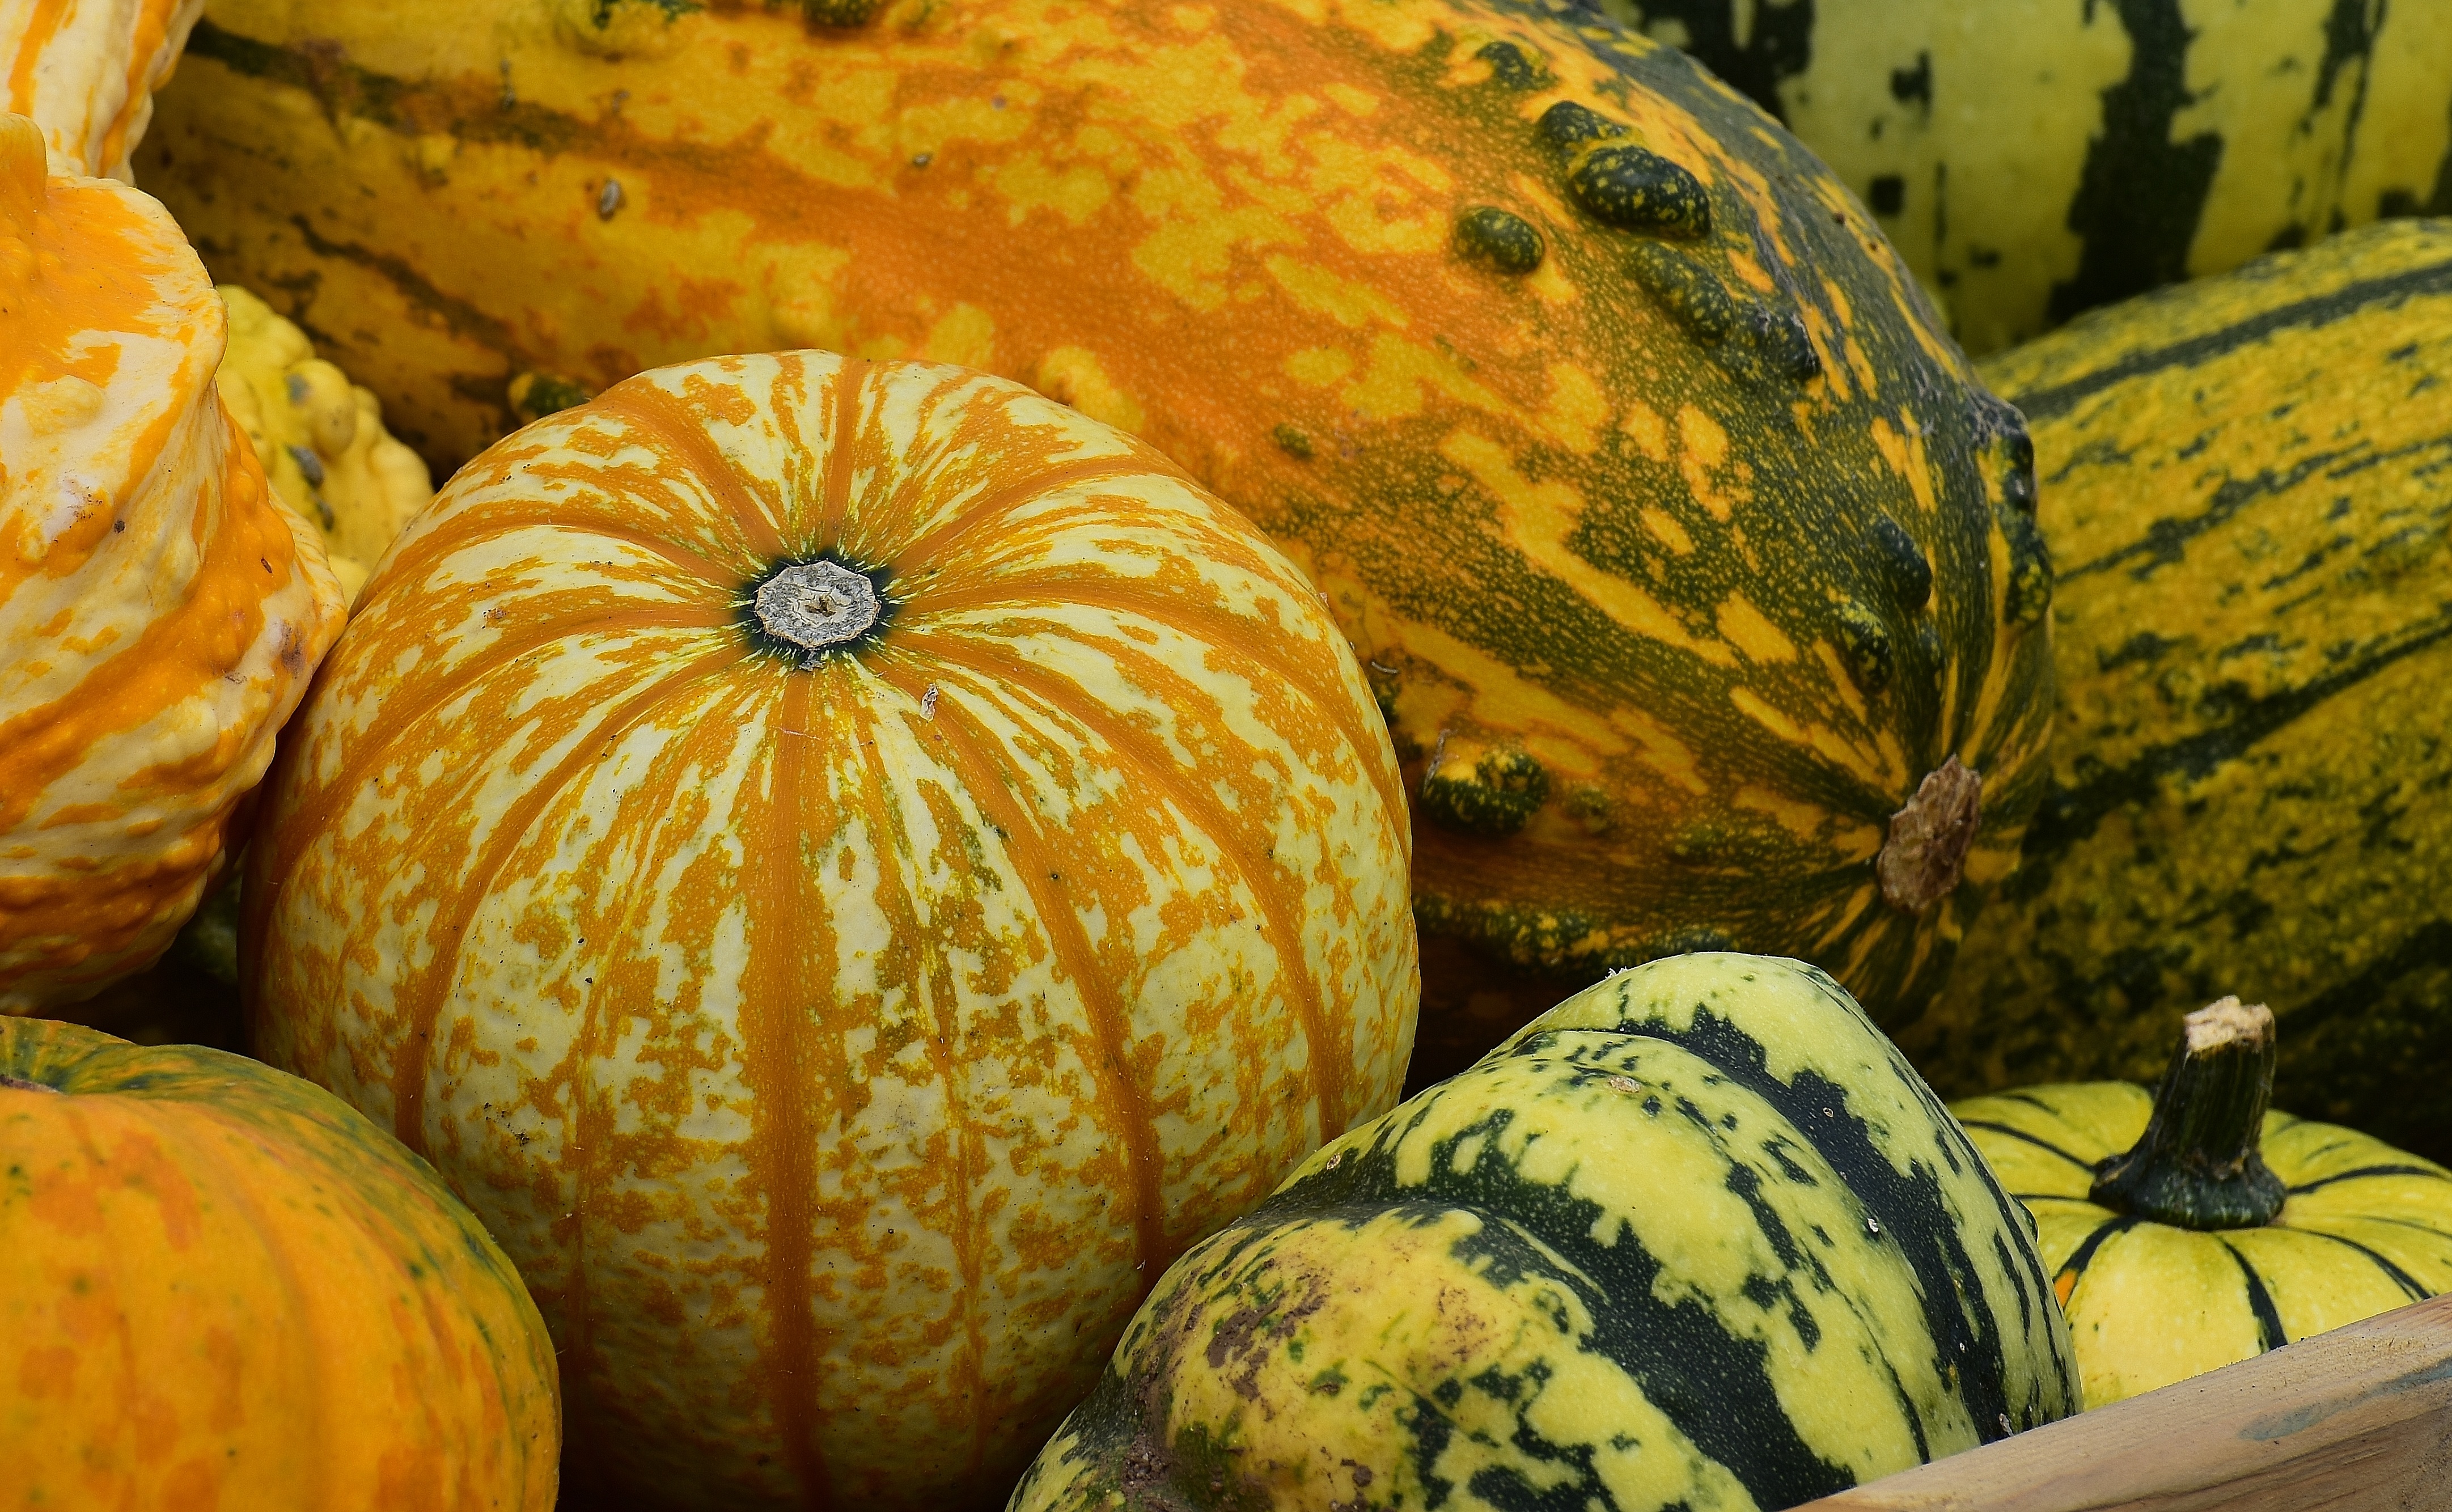
plant, fruit, decoration, orange, food, harvest, produce, vegetable, color, autumn, pumpkin, halloween, colorful, yellow, garden, gourd, seasonal, calabaza, carving, pumpkins, melon, cucurbita, autumn decoration, decorative squashes, flowering plant, winter squash, land plant, cucumber gourd and melon family